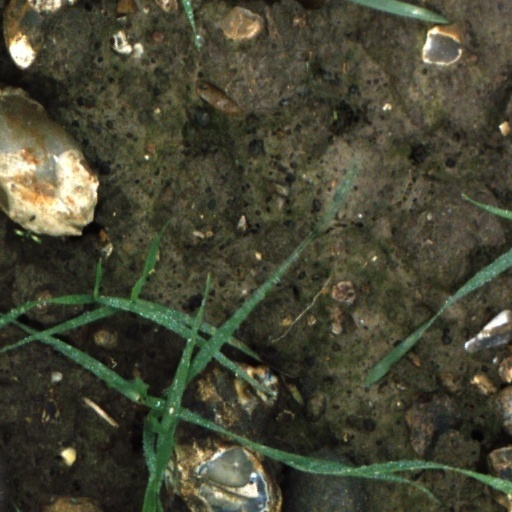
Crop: wheat